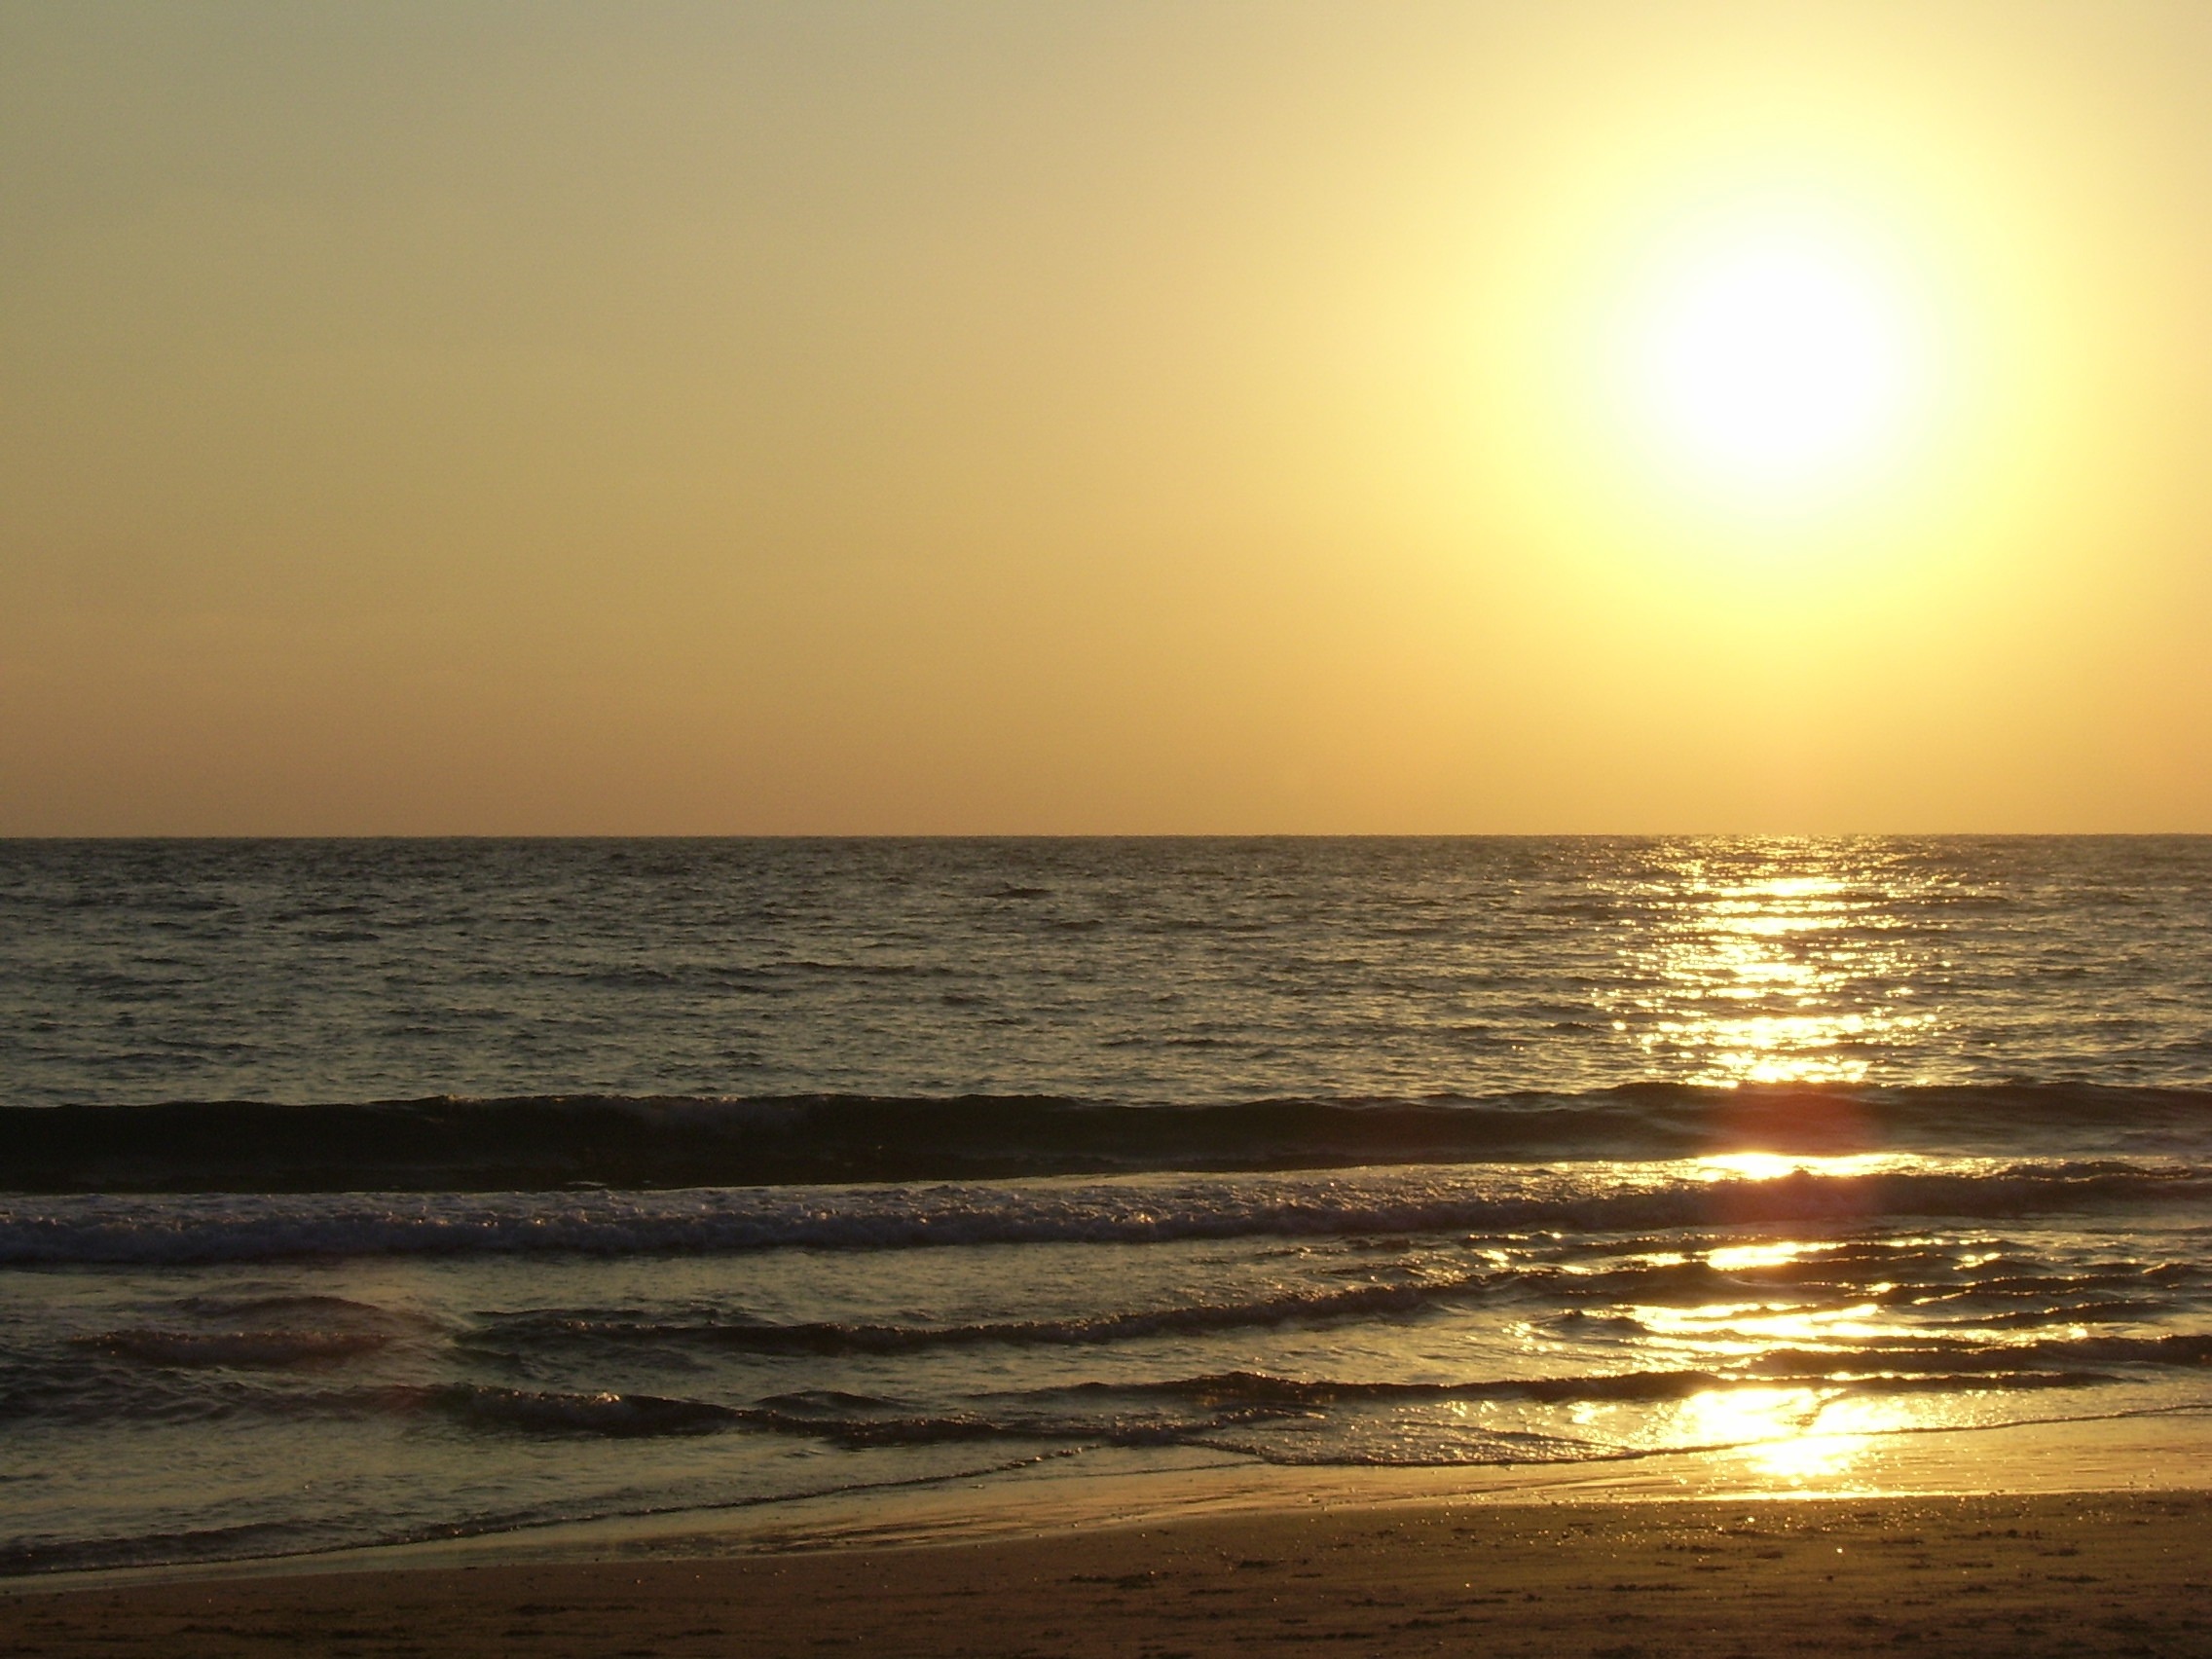
beach, sea, coast, nature, sand, ocean, horizon, sun, sunrise, sunset, sunlight, morning, shore, wave, dawn, dusk, evening, body of water, beautiful, afterglow, wind wave